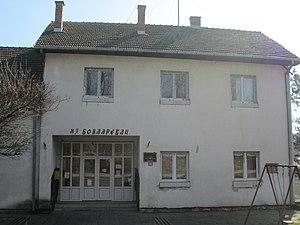
Boždarevac est un village de Serbie situé dans la municipalité de Barajevo et sur le territoire de la Ville de Belgrade. Selon les données du recensement de 2011, il compte 1 219 habitants.